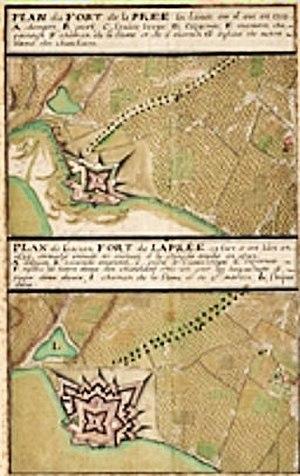
Le fort La Prée est une place forte, construite sur l'ordre de Toiras, en 1626, par les ingénieurs Pierre de Conty d'Argencour et Le Camus, situé sur la commune de La Flotte, entre Rivedoux-Plage et La Flotte, sur la côte nord de l'île de Ré, en Charente-Maritime.
Claude Masse, né en 1652 à Combloux et mort à Mézières le 26 mai 1737, est un ingénieur-géographe français du XVIIᵉ siècle.